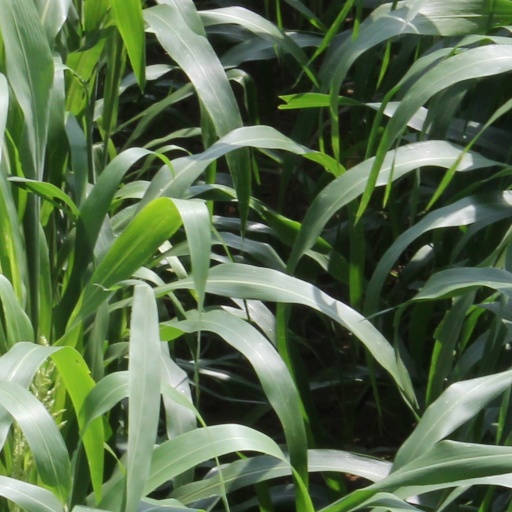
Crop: sorghum